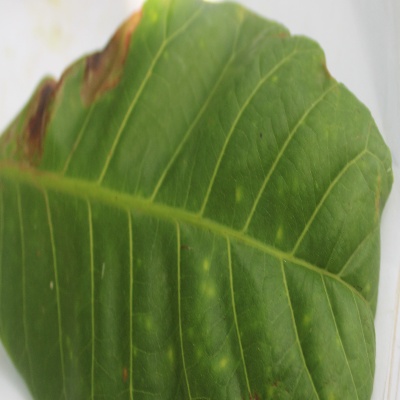
Crop: Cashew
Condition: leaf miner